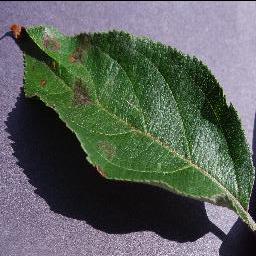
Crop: apple
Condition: scab